Calais Campbell

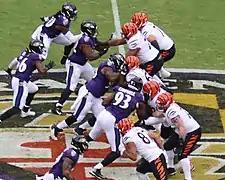
Campbell (#93) playing against the Cincinnati Bengals in 2021.

In Week 5 against the Colts, Campbell blocked Rodrigo Blankenship's field goal and recovered late in the fourth quarter, helping the Ravens continue their rally as they were down by eight points at the time. The Ravens would win the game 31–25 in overtime. In the 2021 season, Campbell appeared in and started 15 games. He finished with 49 total tackles, 1.5 sacks, one pass defensed, and 12 quarterback hits